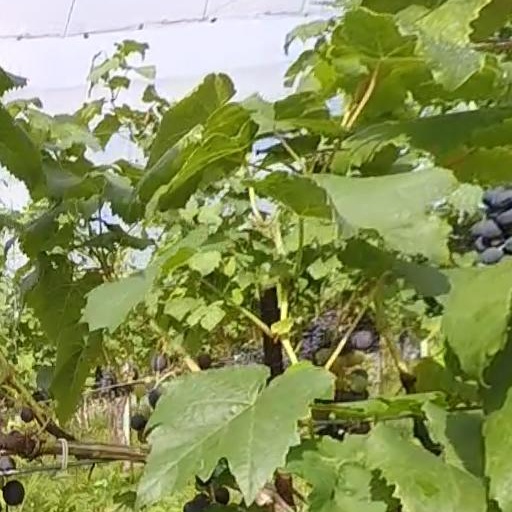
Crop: grape